Type 97 Chi-Ha medium tank

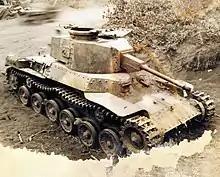
Damaged Type 97 Shinhōtō Chi-Ha, Battle of Iwo Jima

From 8 December 1941 and into early 1942, during the Battle of Malaya and the Battle of Singapore, Type 97 tanks were used by the 3rd Tank Group's 1st, 6th, and 14th Tank Regiments under the command of Lieutenant-General Yamashita. The 1st Tank Regiment was attached to the IJA 5th Division, which was among the first Japanese military units to land at Songkhla in southern Thailand. One of its medium-tank companies was the 3rd Tank Company under First Lieutenant Yamane's command (comprising ten Type 97 medium tanks and two Type 95 Ha-Go light tanks), forming part of the "Saeki Detachment". The company was in the vanguard of the attack on northern British Malaya at the end of 1941. Later on, this same unit would be involved in forcing the defending British forces to abandon much of northern Malaya in the decisive Battle of Jitra at the start of 1942.